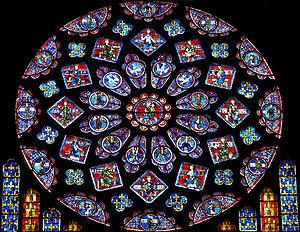
Cathédrale de Chartres - Transept Nord - Rose avec la Vierge Marie tenant l'Enfant Jésus en son centre et vitraux aux armes de France et de Castille
En architecture et en décoration, une rosace ou rose est une ouverture en forme de rose dans un mur, dans une cloison, dans un garde-corps, dans une séparation bâtie qui délimite un espace. Ces ouvertures sont destinées à fournir le jour mais pas la vue. La rosace est préalablement aussi l'élément de décor sculpté, sans aucune ouverture. Ces éléments présentent une forme circulaire symétrique centrée avec des portions de courbes. En histoire de l'art, c'est un grand vitrail, soit ensemble de vitraux de forme circulaire décorant une église.
Le théocentrisme est la croyance selon laquelle Dieu est l'aspect central de la vie humaine, par opposition à l'anthropocentrisme, par exemple.
Pour un article plus général, voir Cathédrale Notre-Dame de Chartres.